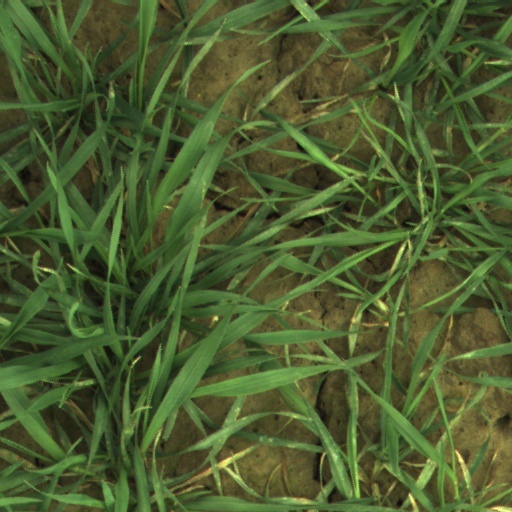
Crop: wheat